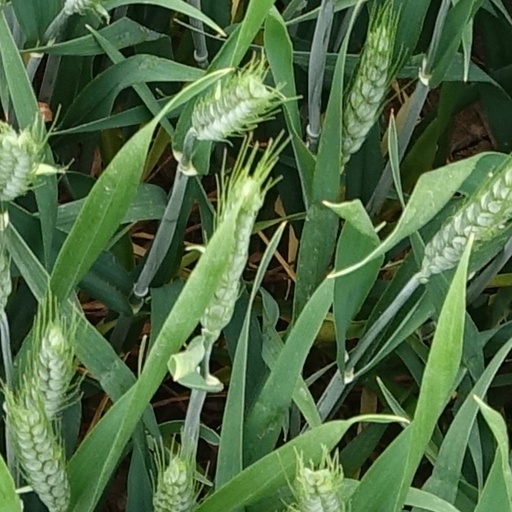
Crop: wheat